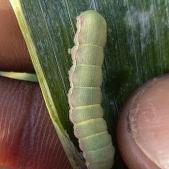
Crop: Onion
Condition: caterpillar-p